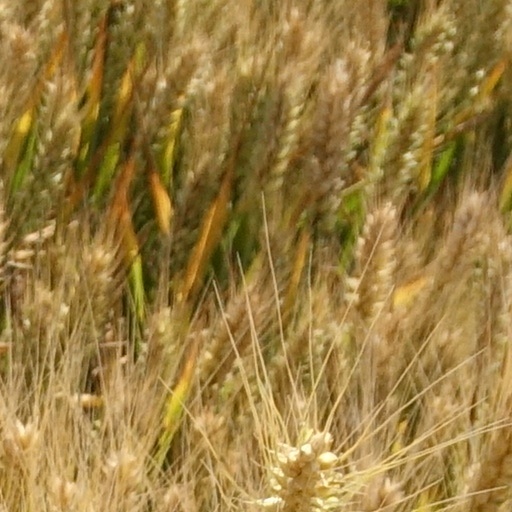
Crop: wheat